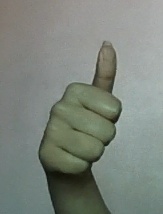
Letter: aleff